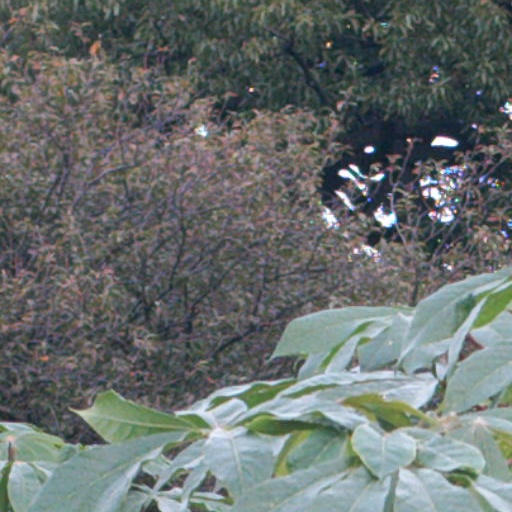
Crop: cassava